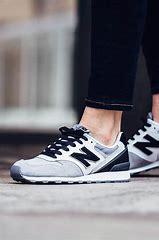
Brand: New
Model: Balance New Balance 996